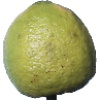
Label: Limes 1